Palencia mining basin

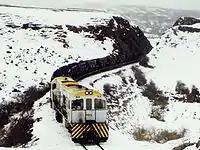
Two 1500 locomotives of La Robla Railroad with a coal convoy leaving a trench in the snow, next to Mataporquera, in 1998. The disappearance of coal transport to the steel industry in Bilbao led to the closure of the line in 1991. In 1995, it was reopened thanks to public investments and since then it has maintained an important activity of coal transport to different thermal power stations.

In 2009, the only active mining shafts in the province of Palencia were located in the municipality of Velilla del Río Carrión and were "San Isidro", owned by Carbones San Isidro y María, with 16 employees, and "Las Cuevas", owned by UMINSA and considered the most modern mine in Europe. However, both mines ceased operations in 2014. UMINSA is also the owner of the only two open pit mines, located near the towns of Muñeca de la Peña and Traspeña de la Peña, which, together with the "Las Cuevas" pit, employ 140 workers.